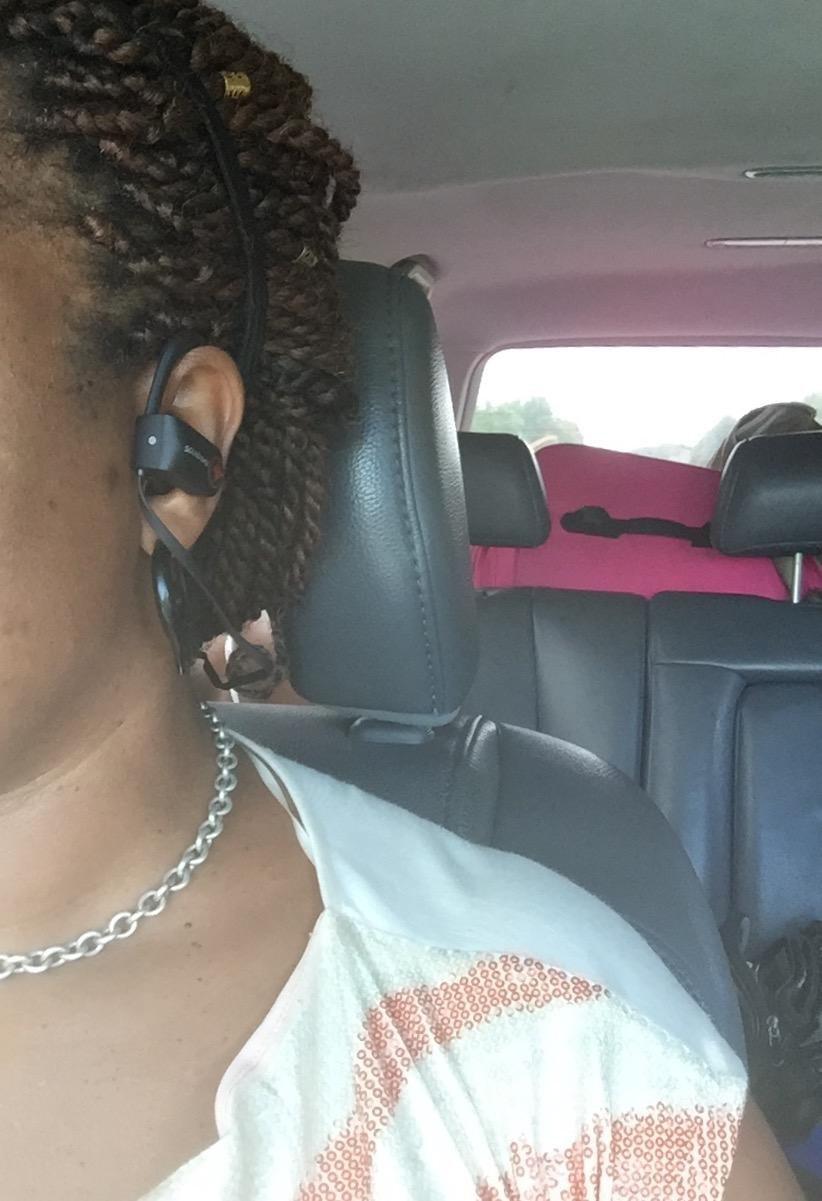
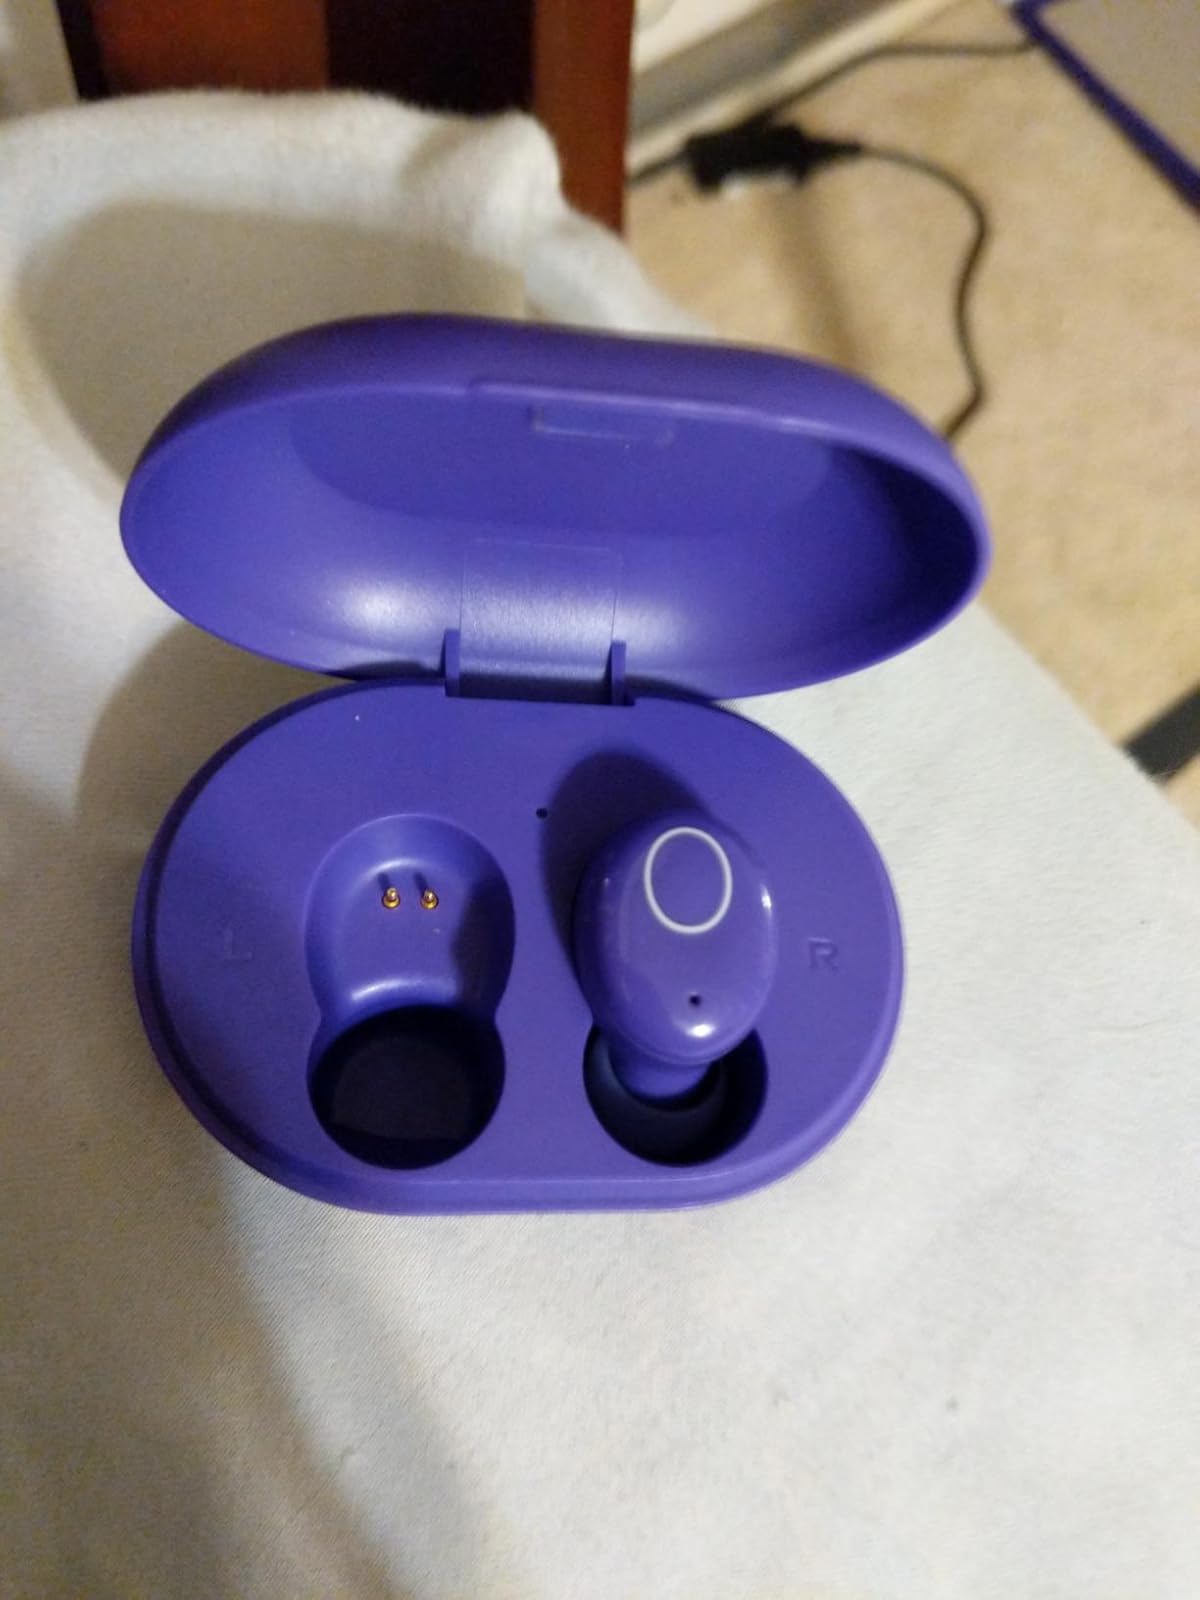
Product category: earbuds
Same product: no